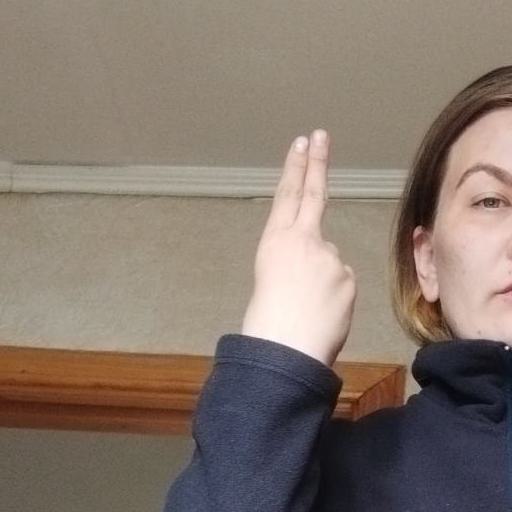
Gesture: two_up_inverted